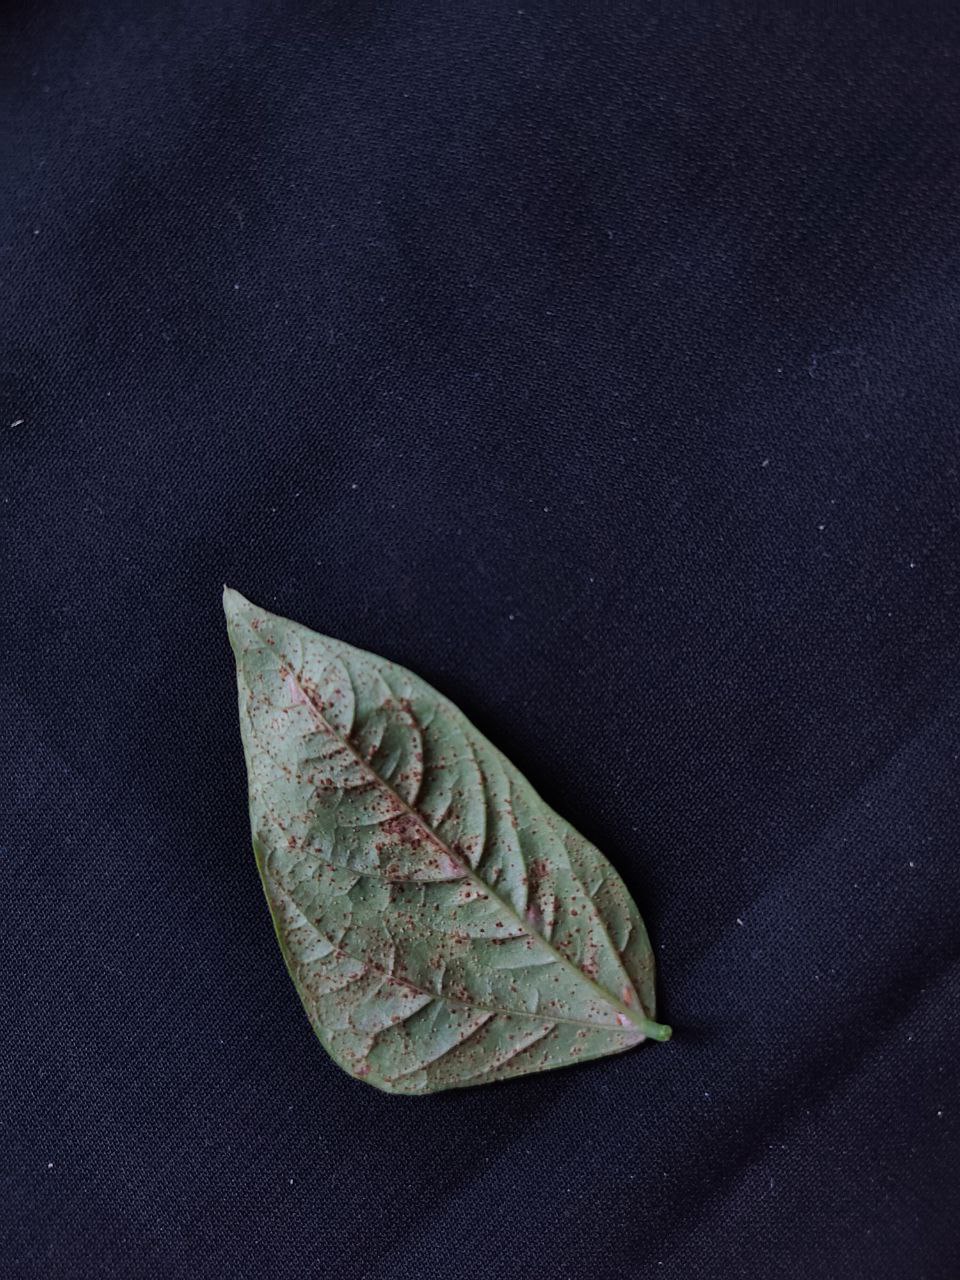
Crop: cowpea
Leaf condition: Septoria leaf spot